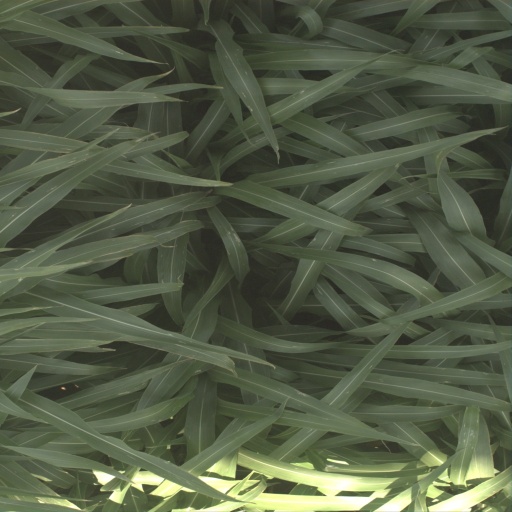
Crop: sorghum